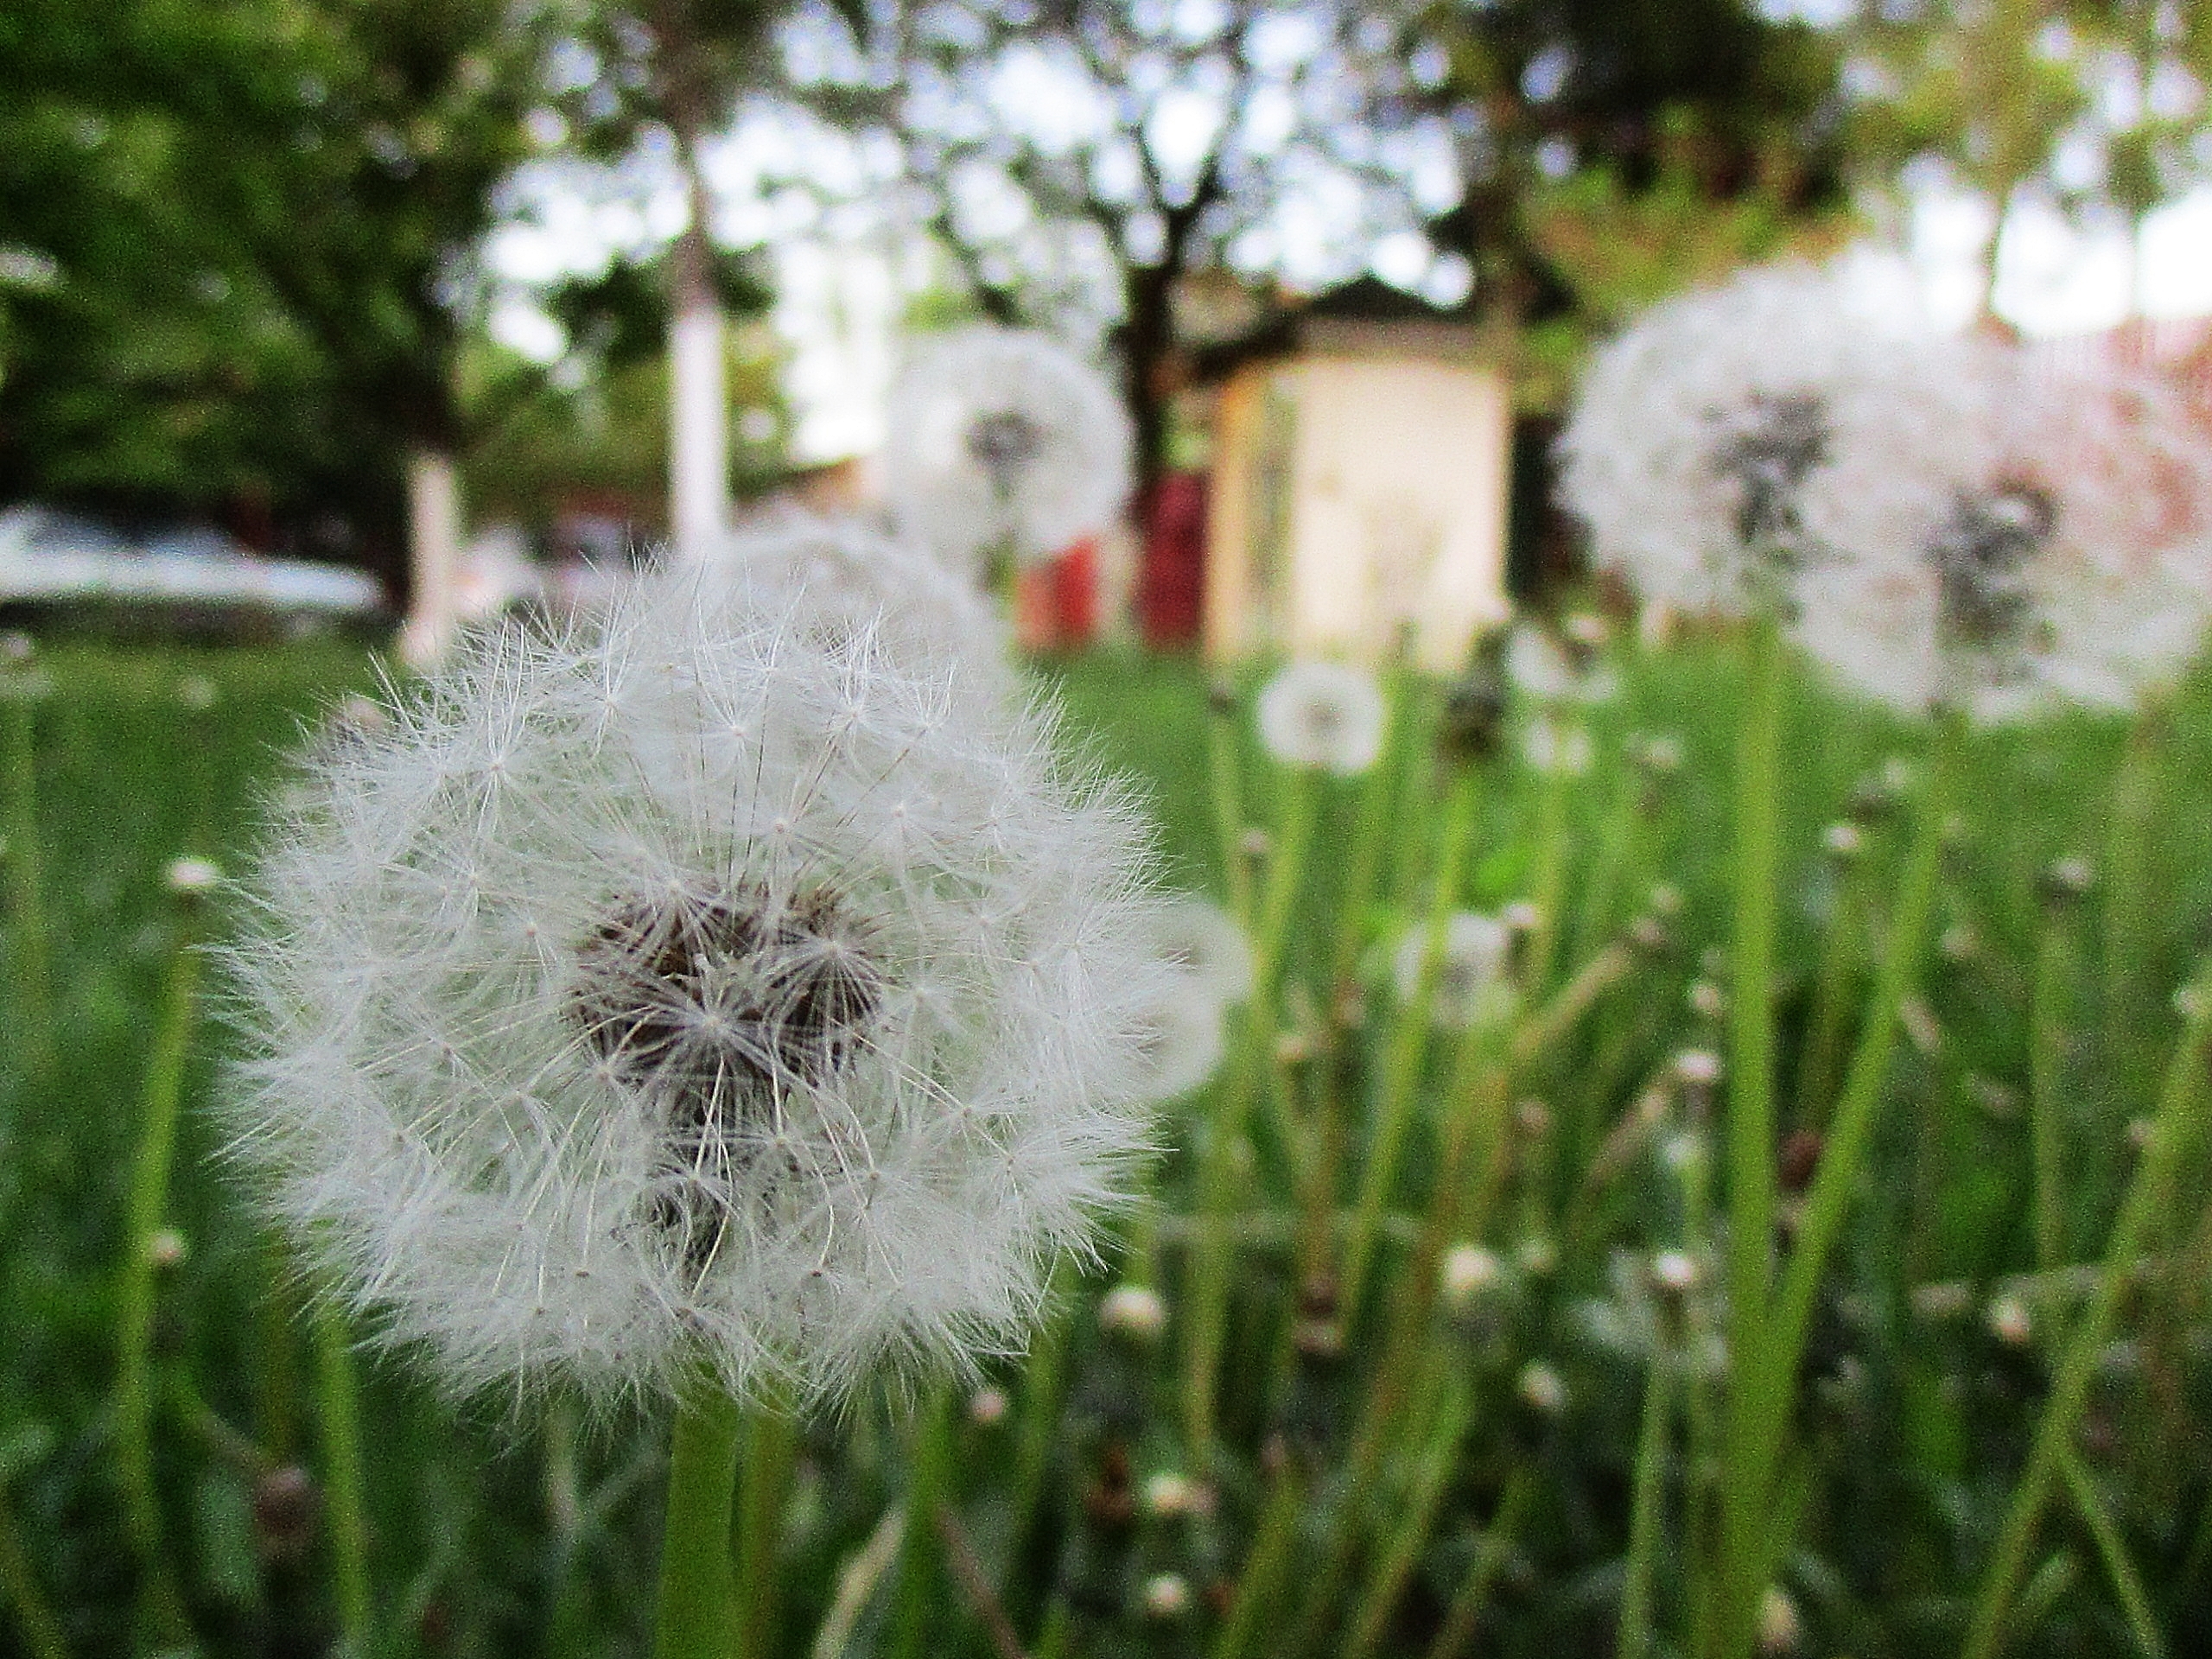
dandelions, springtime, dandelion, flower, plant, grass, grass family, spring, flowering plant, crassocephalum, sedge family